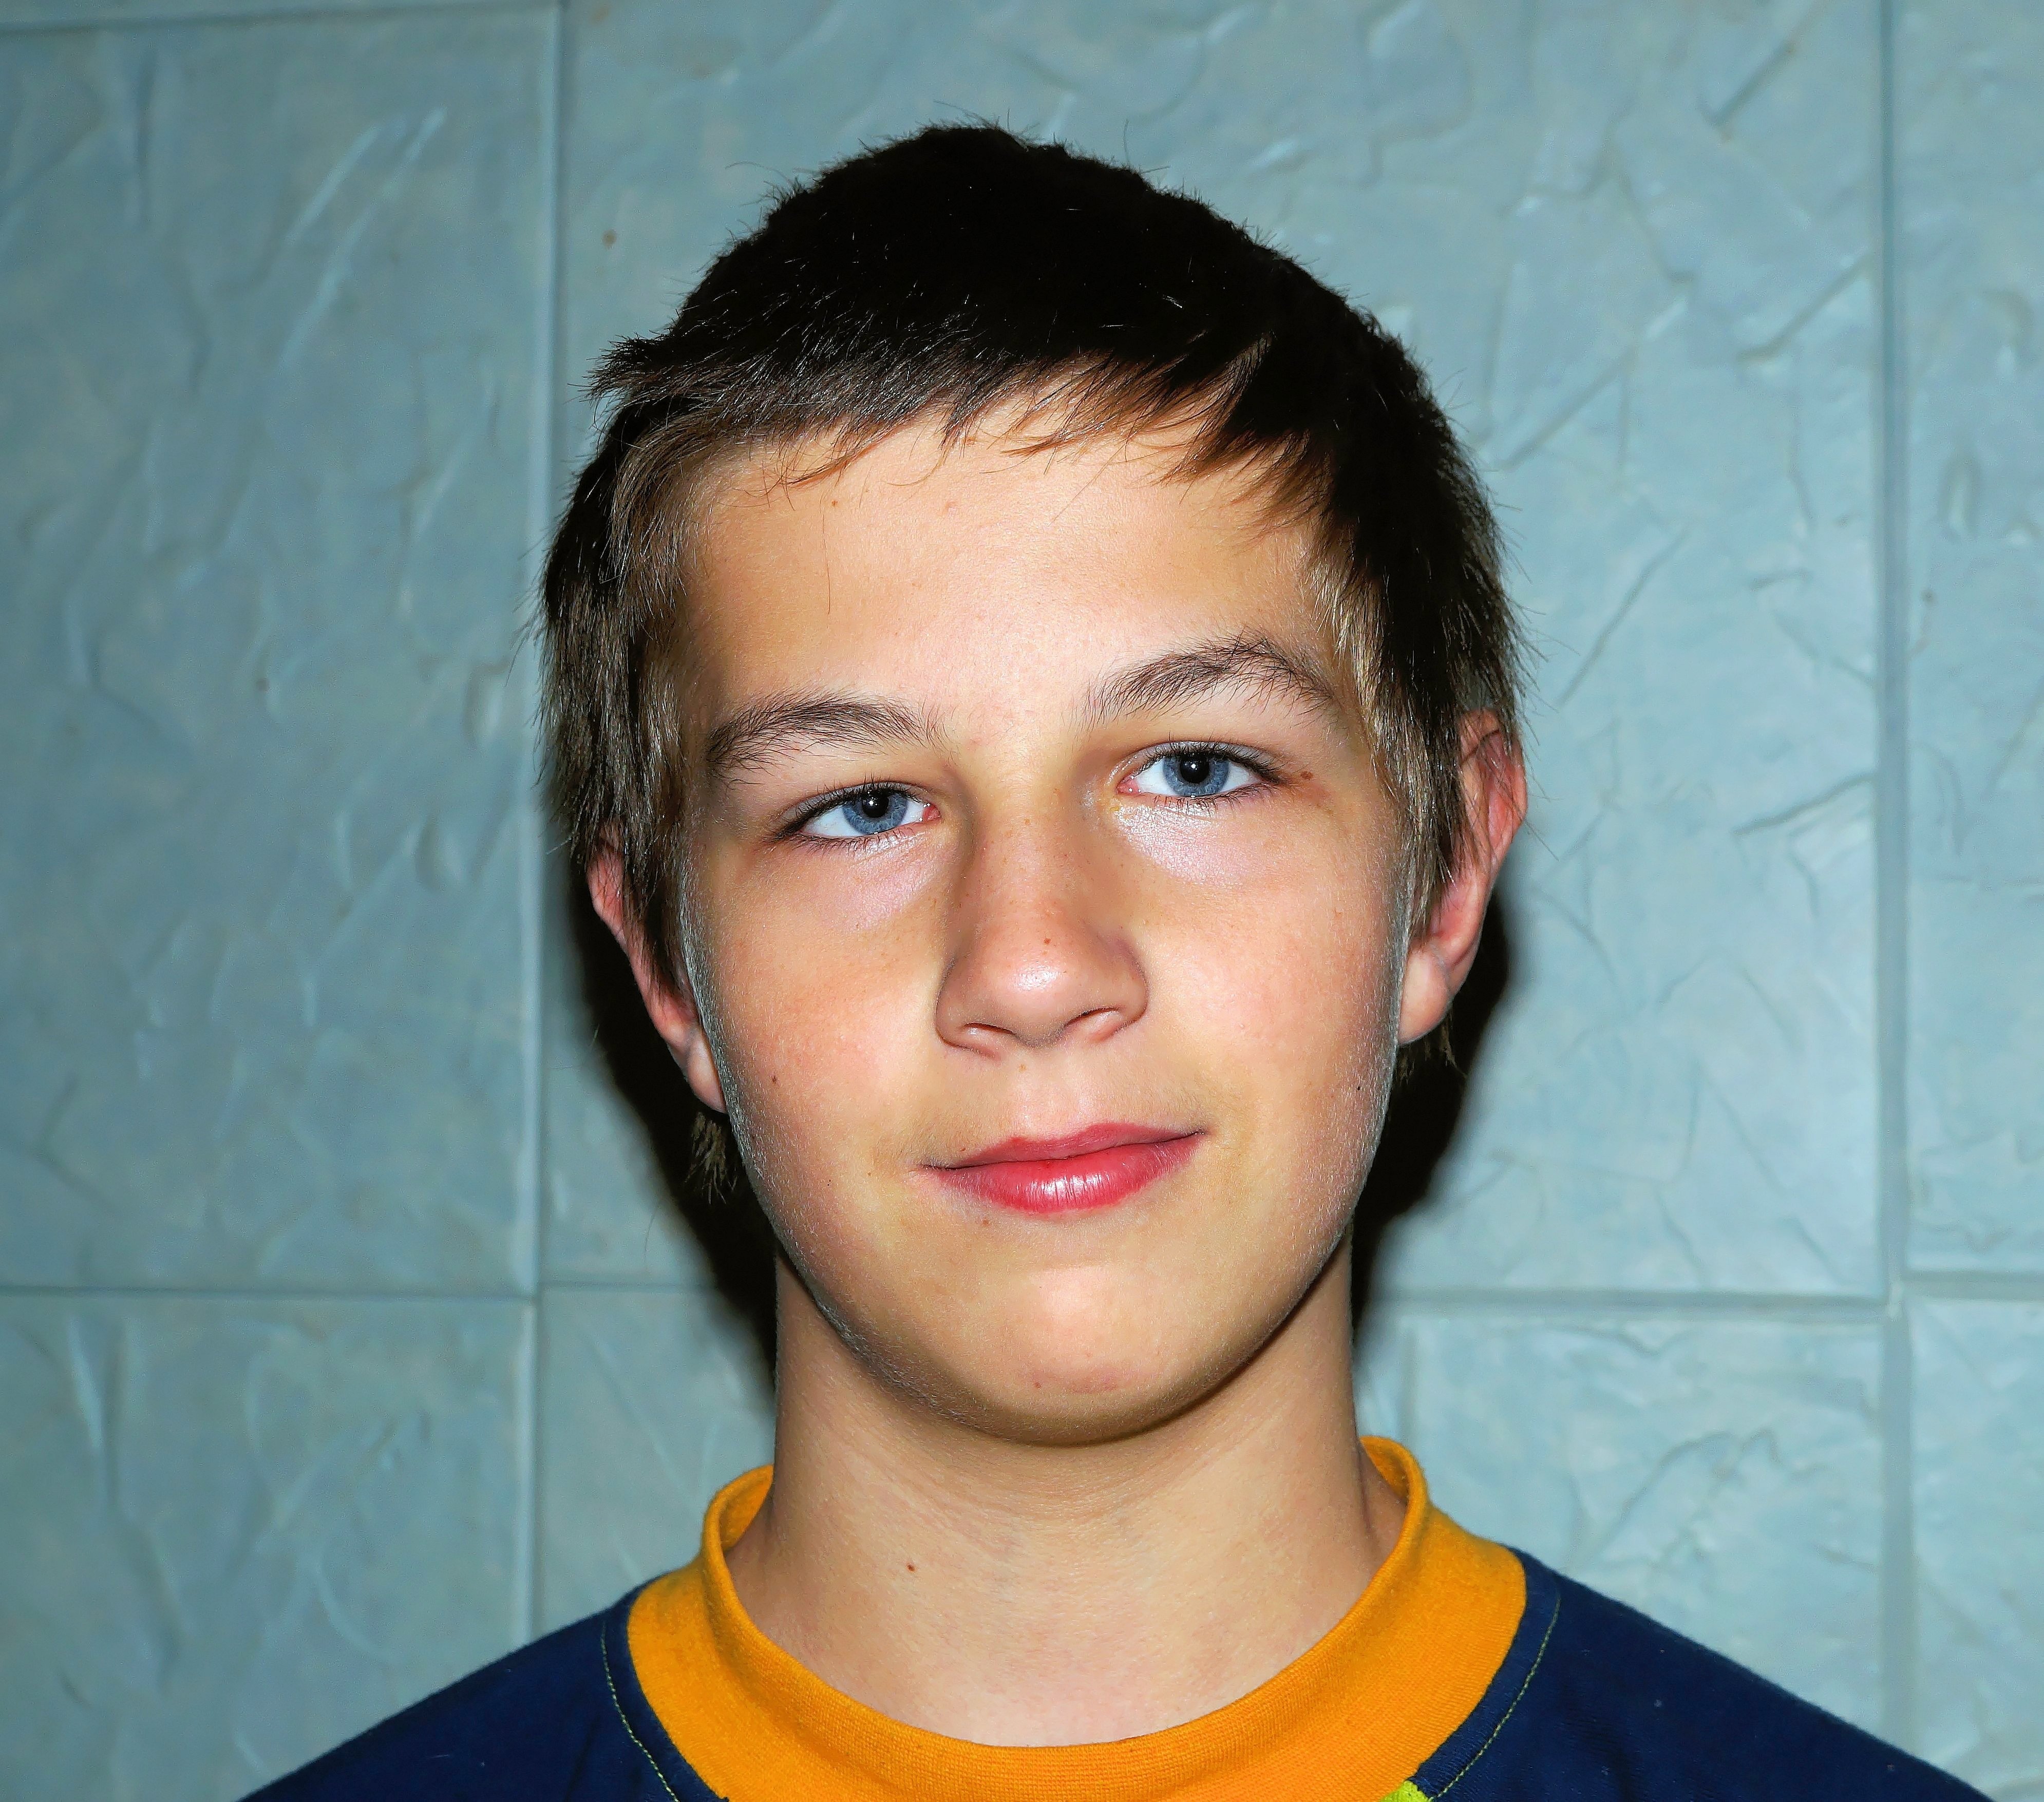
person, hair, boy, portrait, model, young, calm, child, facial expression, hairstyle, smile, mouth, face, nose, eyes, cheek, eye, head, skin, beauty, all, forehead, chin